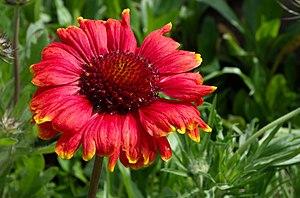
Gaillardia pulchella (Gaillarde), Foug., 1786, dans un jardin, Charente, France.
L’Union des femmes de Wallonie, parfois abrégé en UFW, est une association créée en octobre 1912 à Liège en Wallonie afin de regrouper des femmes wallonnes pour les encourager à perpétuer les traditions de la culture wallonne mais aussi d’éveiller une conscience politique chez les femmes.